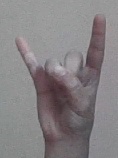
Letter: la